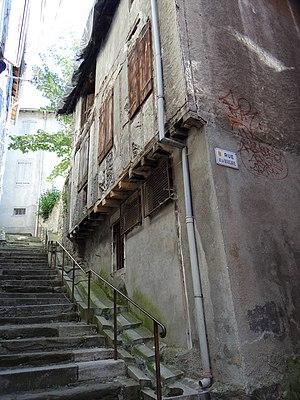
Ax-les-Thermes - Rue des escaliers
Ax-les-Thermes est une commune française, située dans le département de l'Ariège en région Occitanie.